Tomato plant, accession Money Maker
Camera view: tilt-top (135 deg); turntable rotation: 30 degrees
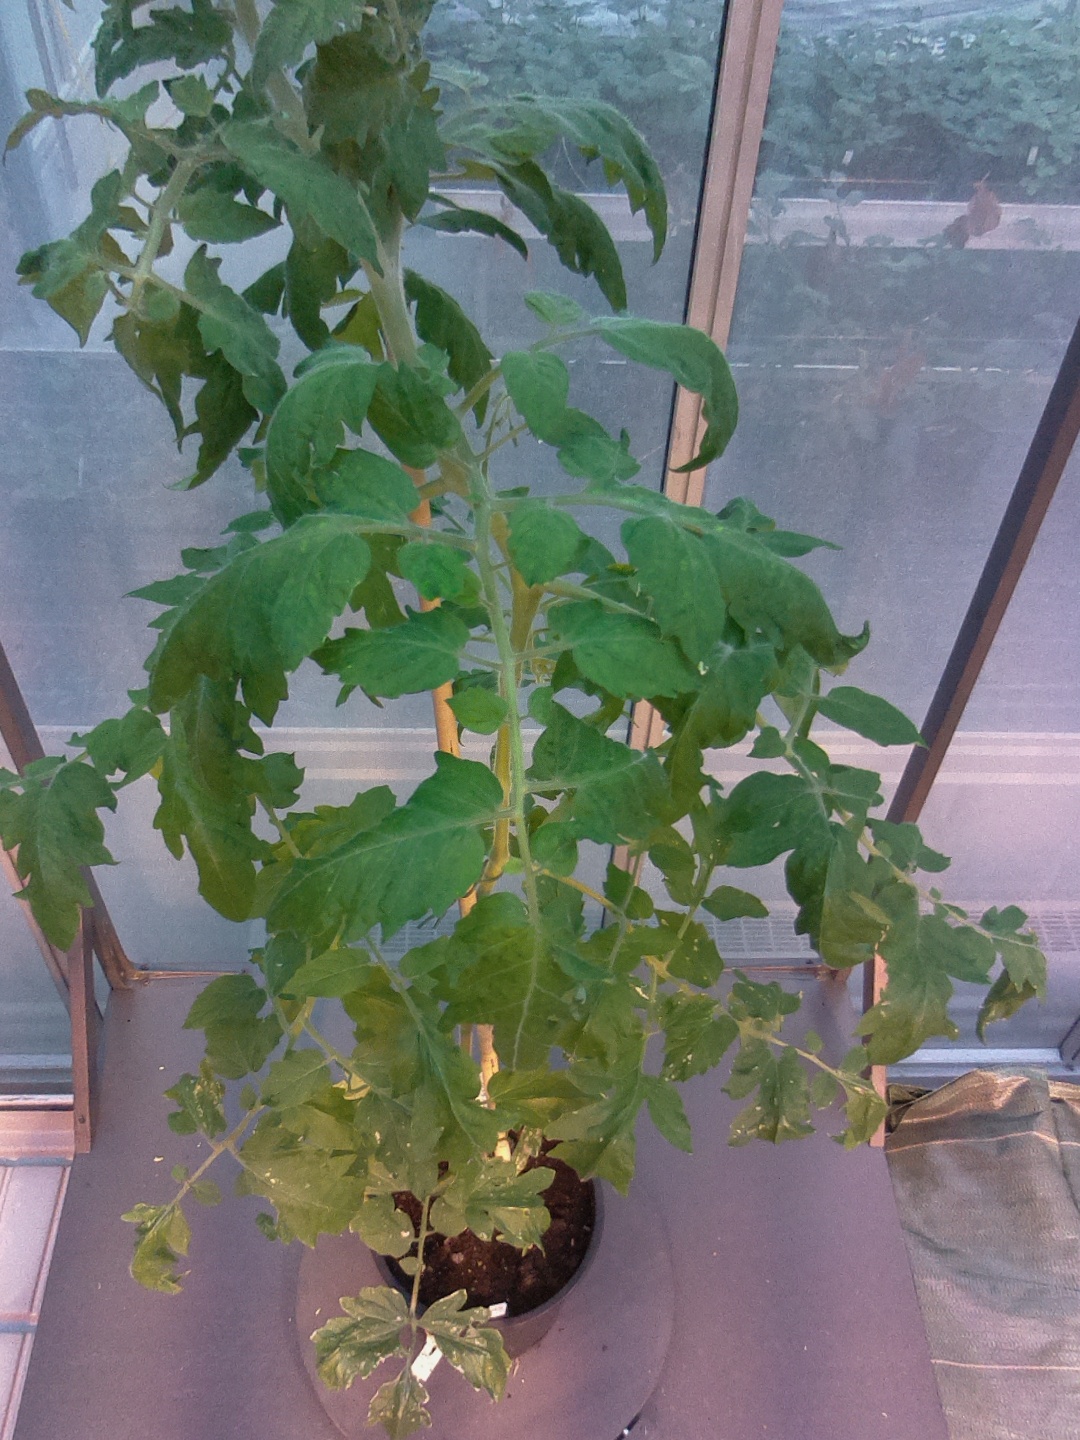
BBCH growth stage 55: 5 inflorescences visible